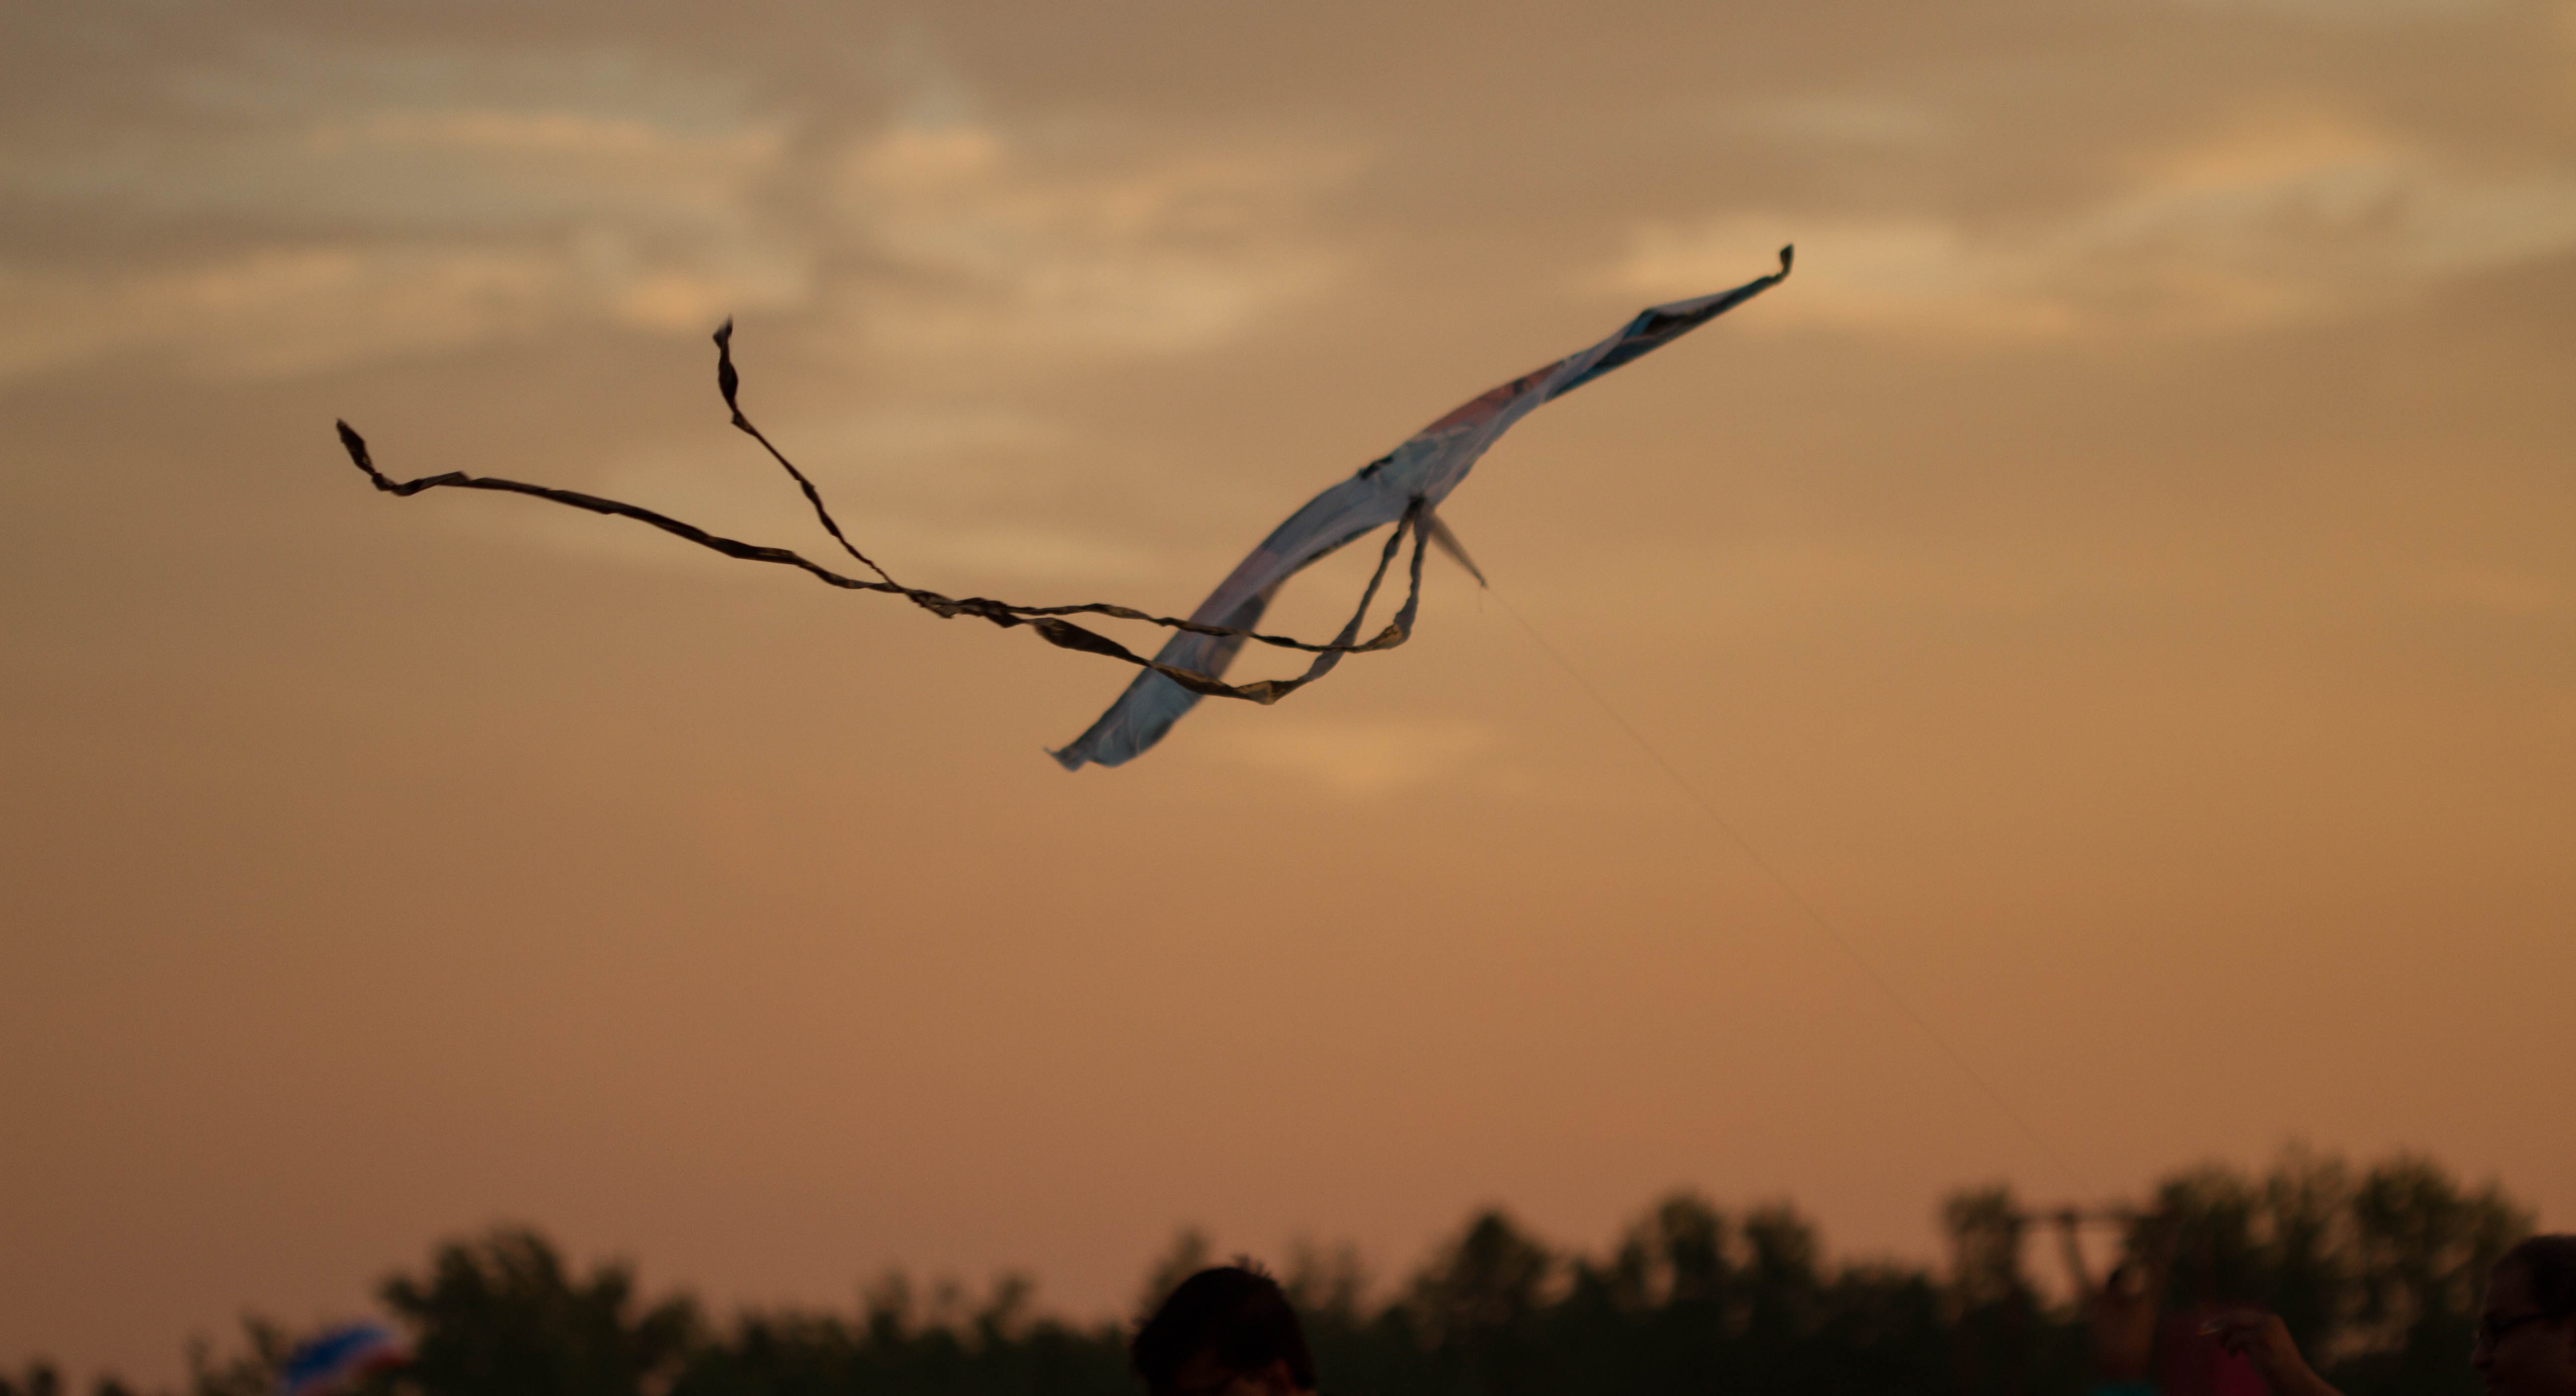
bird, sky, sunrise, sunset, morning, wind, flock, dusk, evening, flight, bird migration, atmosphere of earth, animal migration